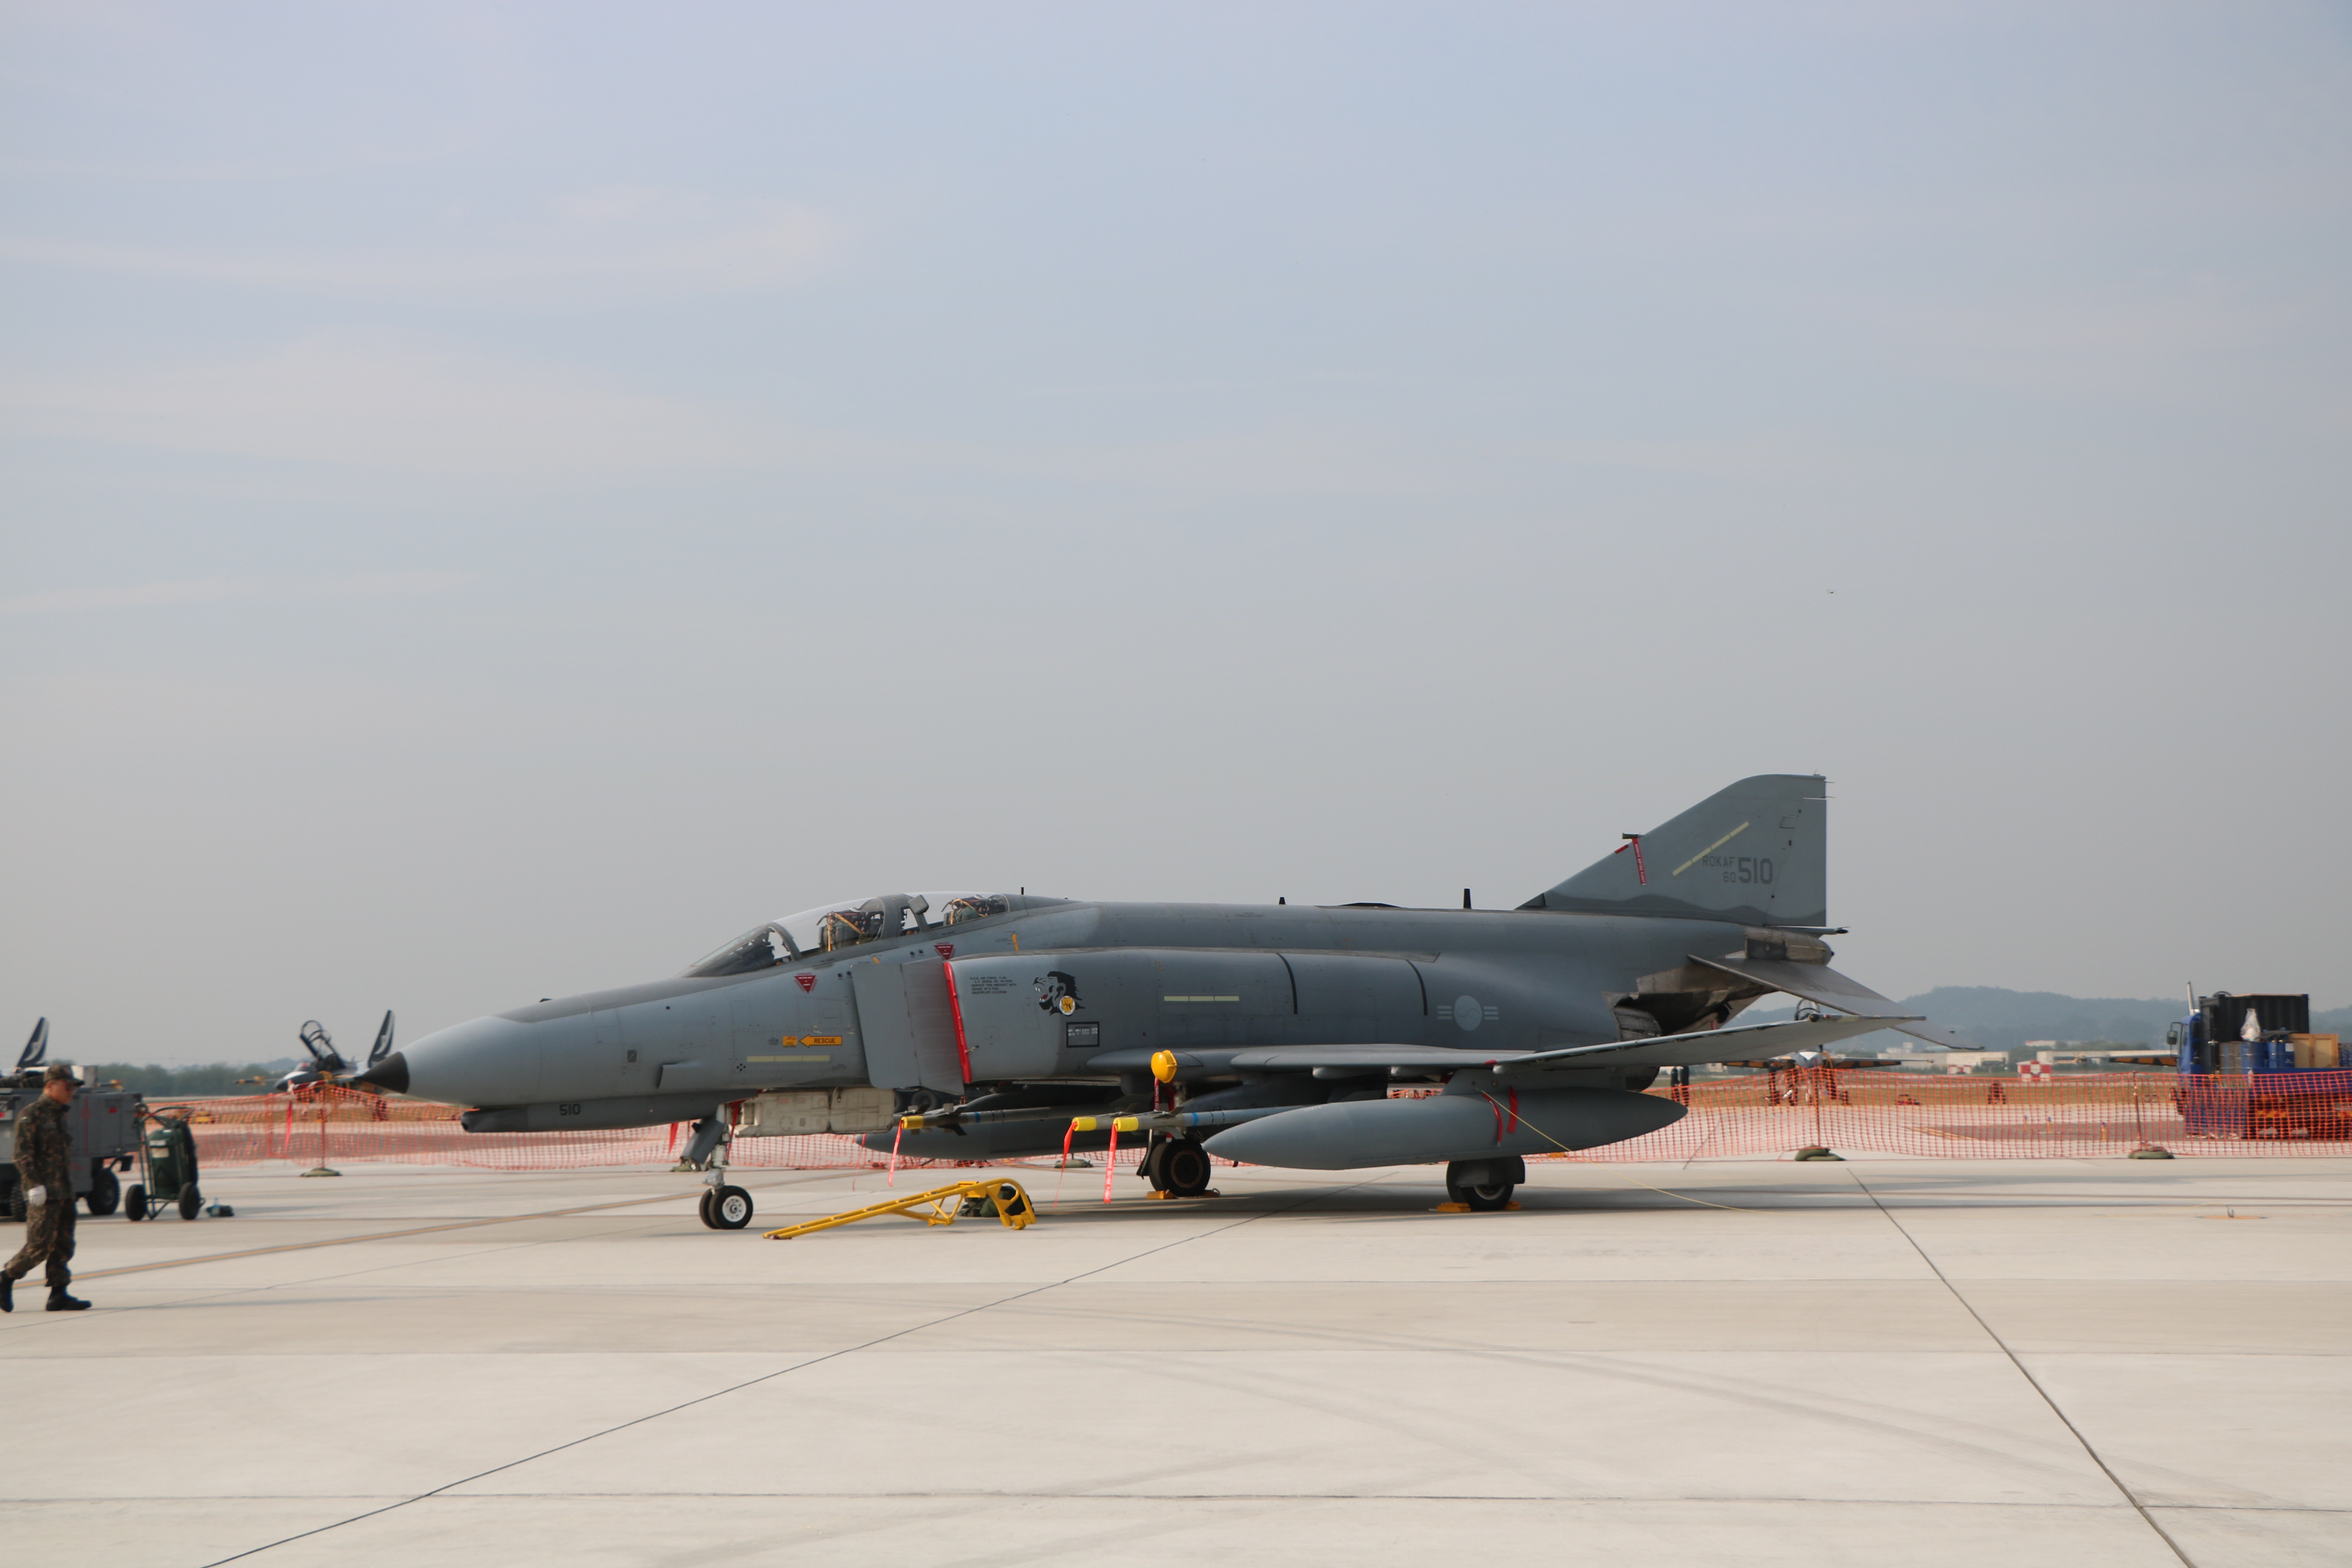
airport, airplane, plane, aircraft, vehicle, aviation, united states, fighter, republic of korea, air show, air force, jet aircraft, fighter aircraft, military aircraft, atmosphere of earth, mcdonnell douglas f 15 eagle, mcdonnell douglas f 4 phantom ii